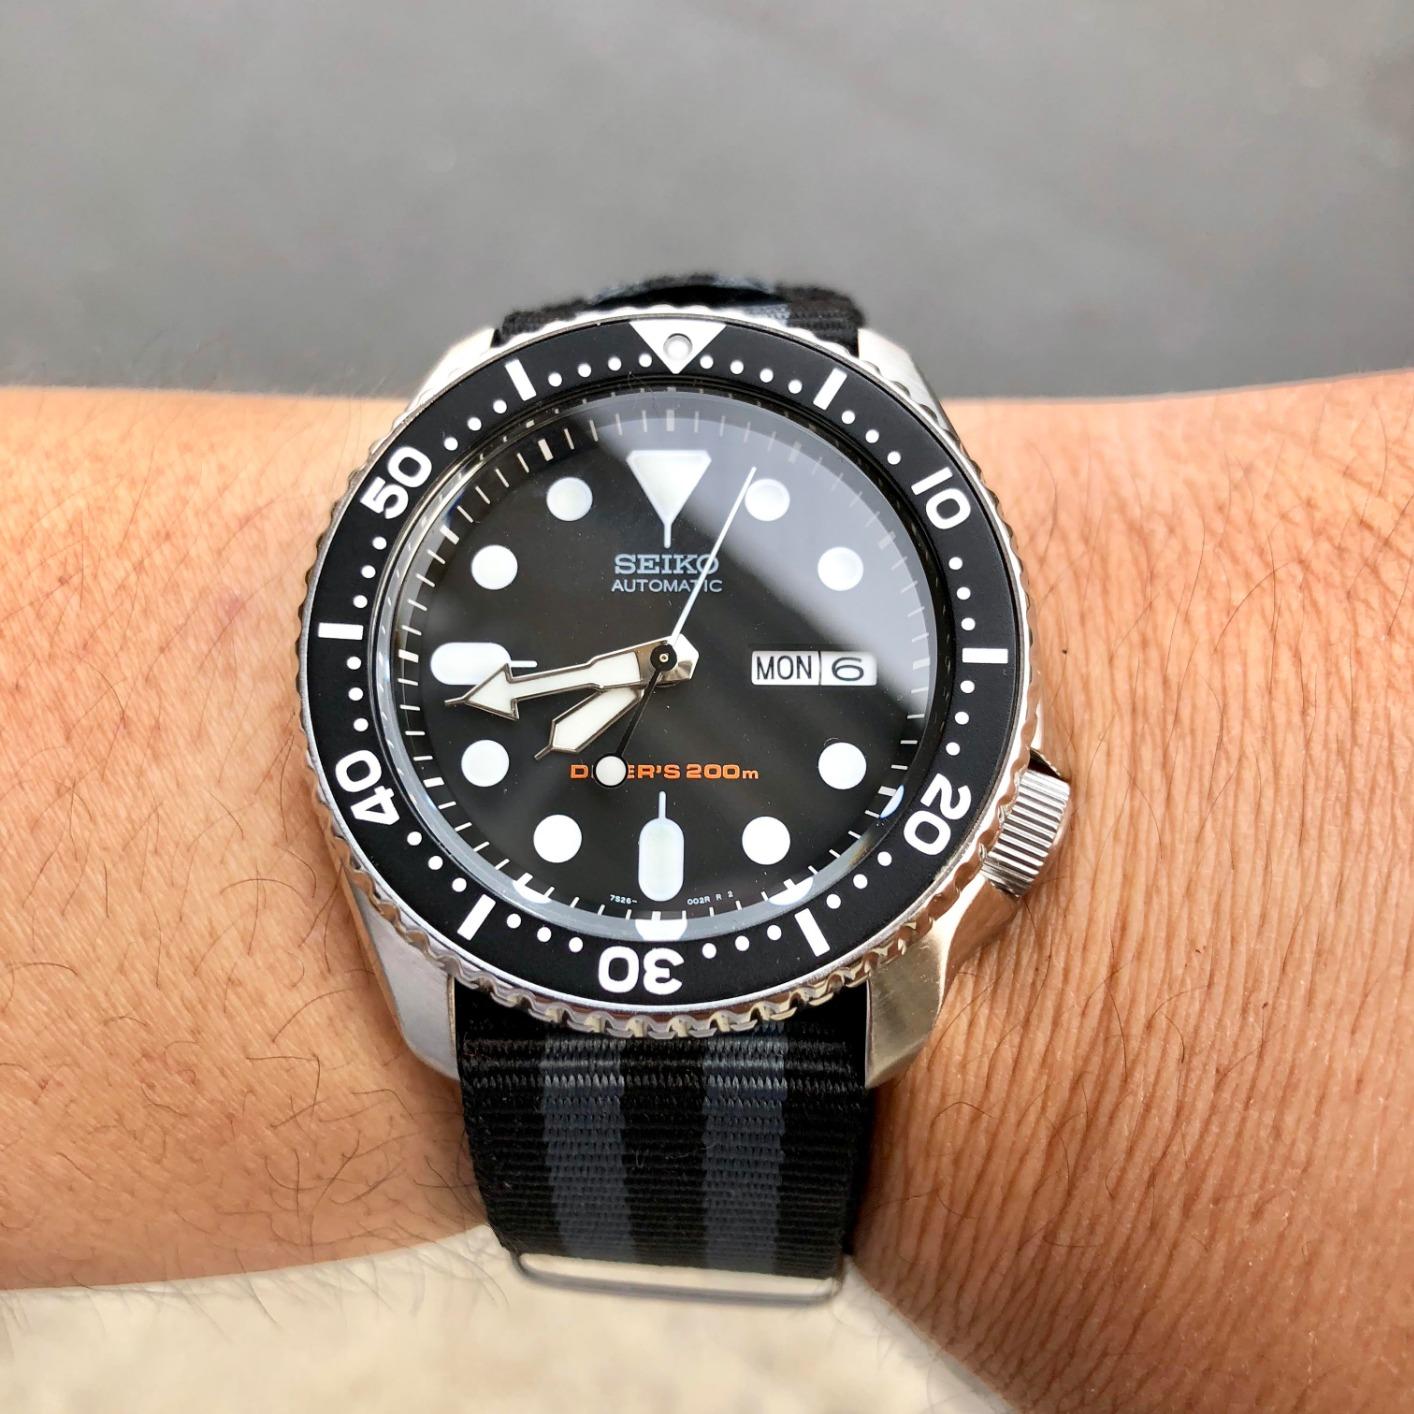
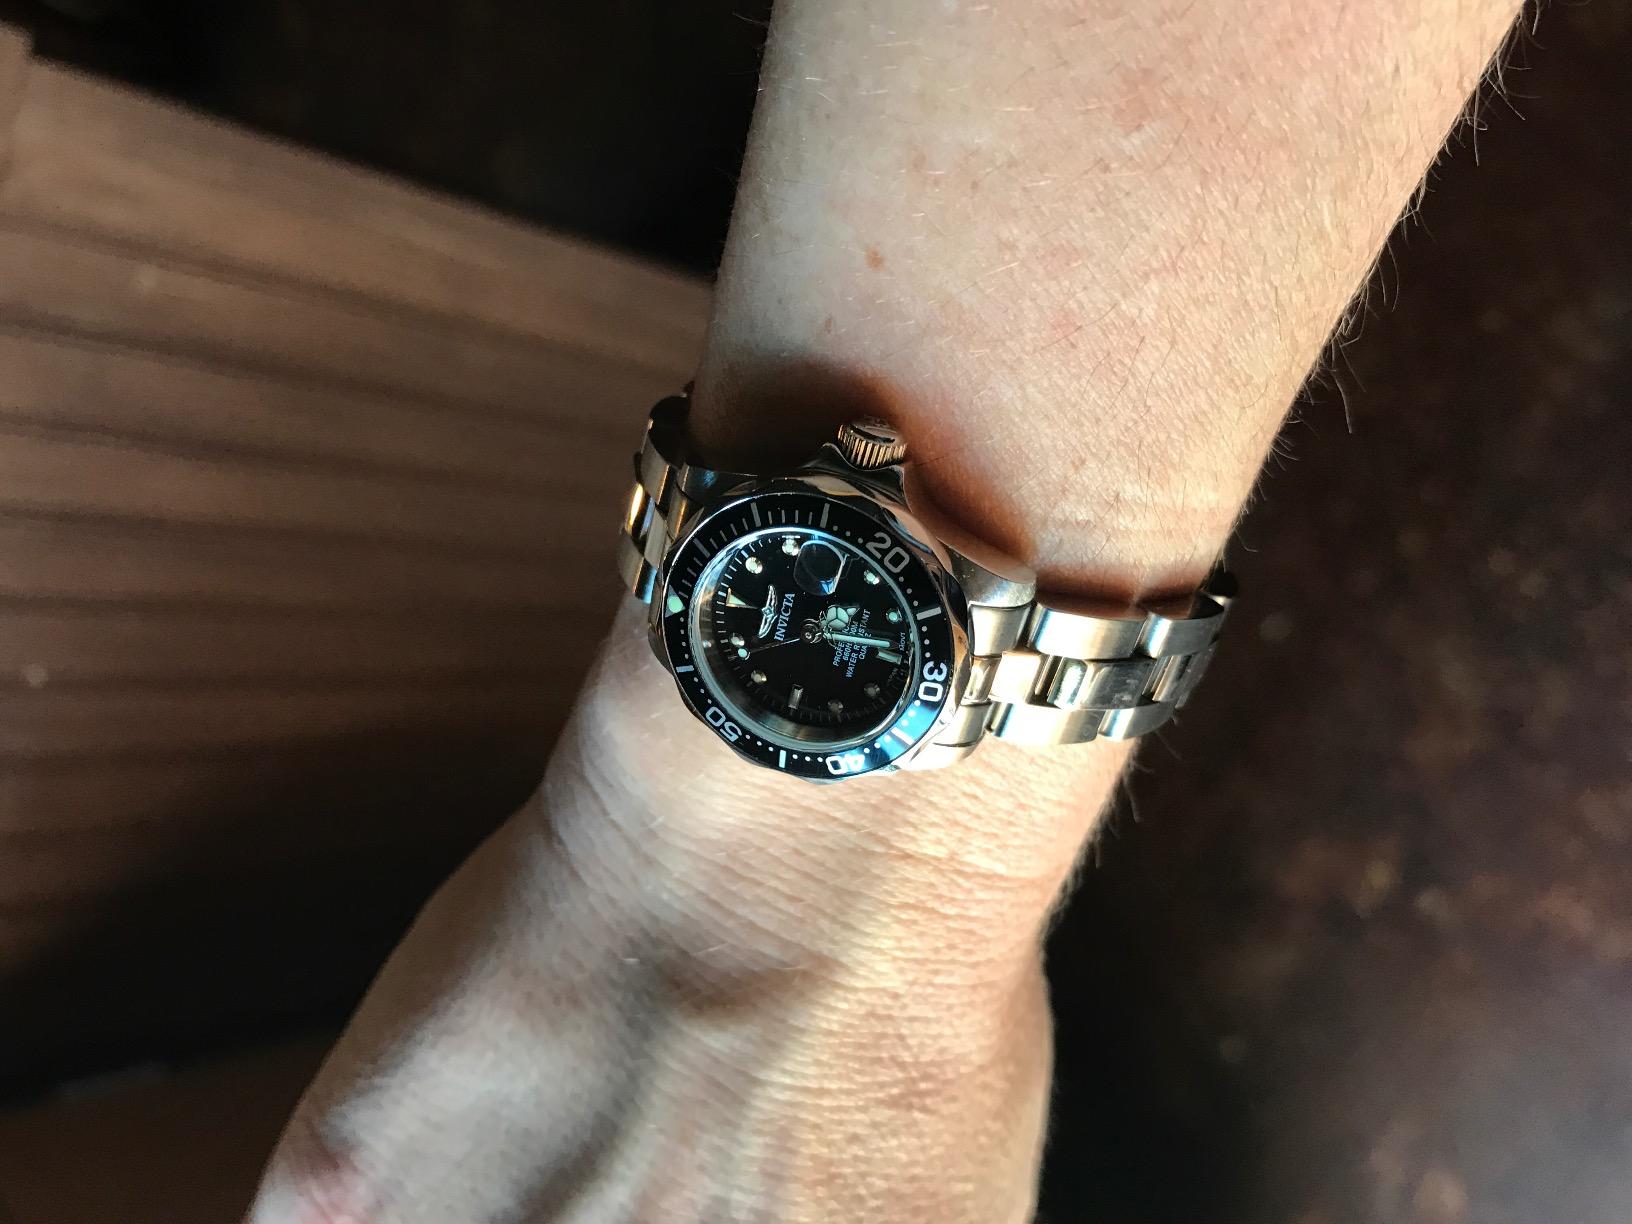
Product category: accessories_watch
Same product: no